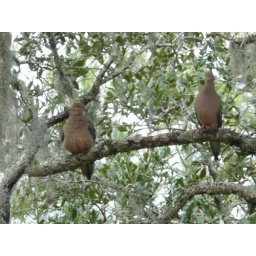
A pair of doves behind my house in a tree on the marsh.